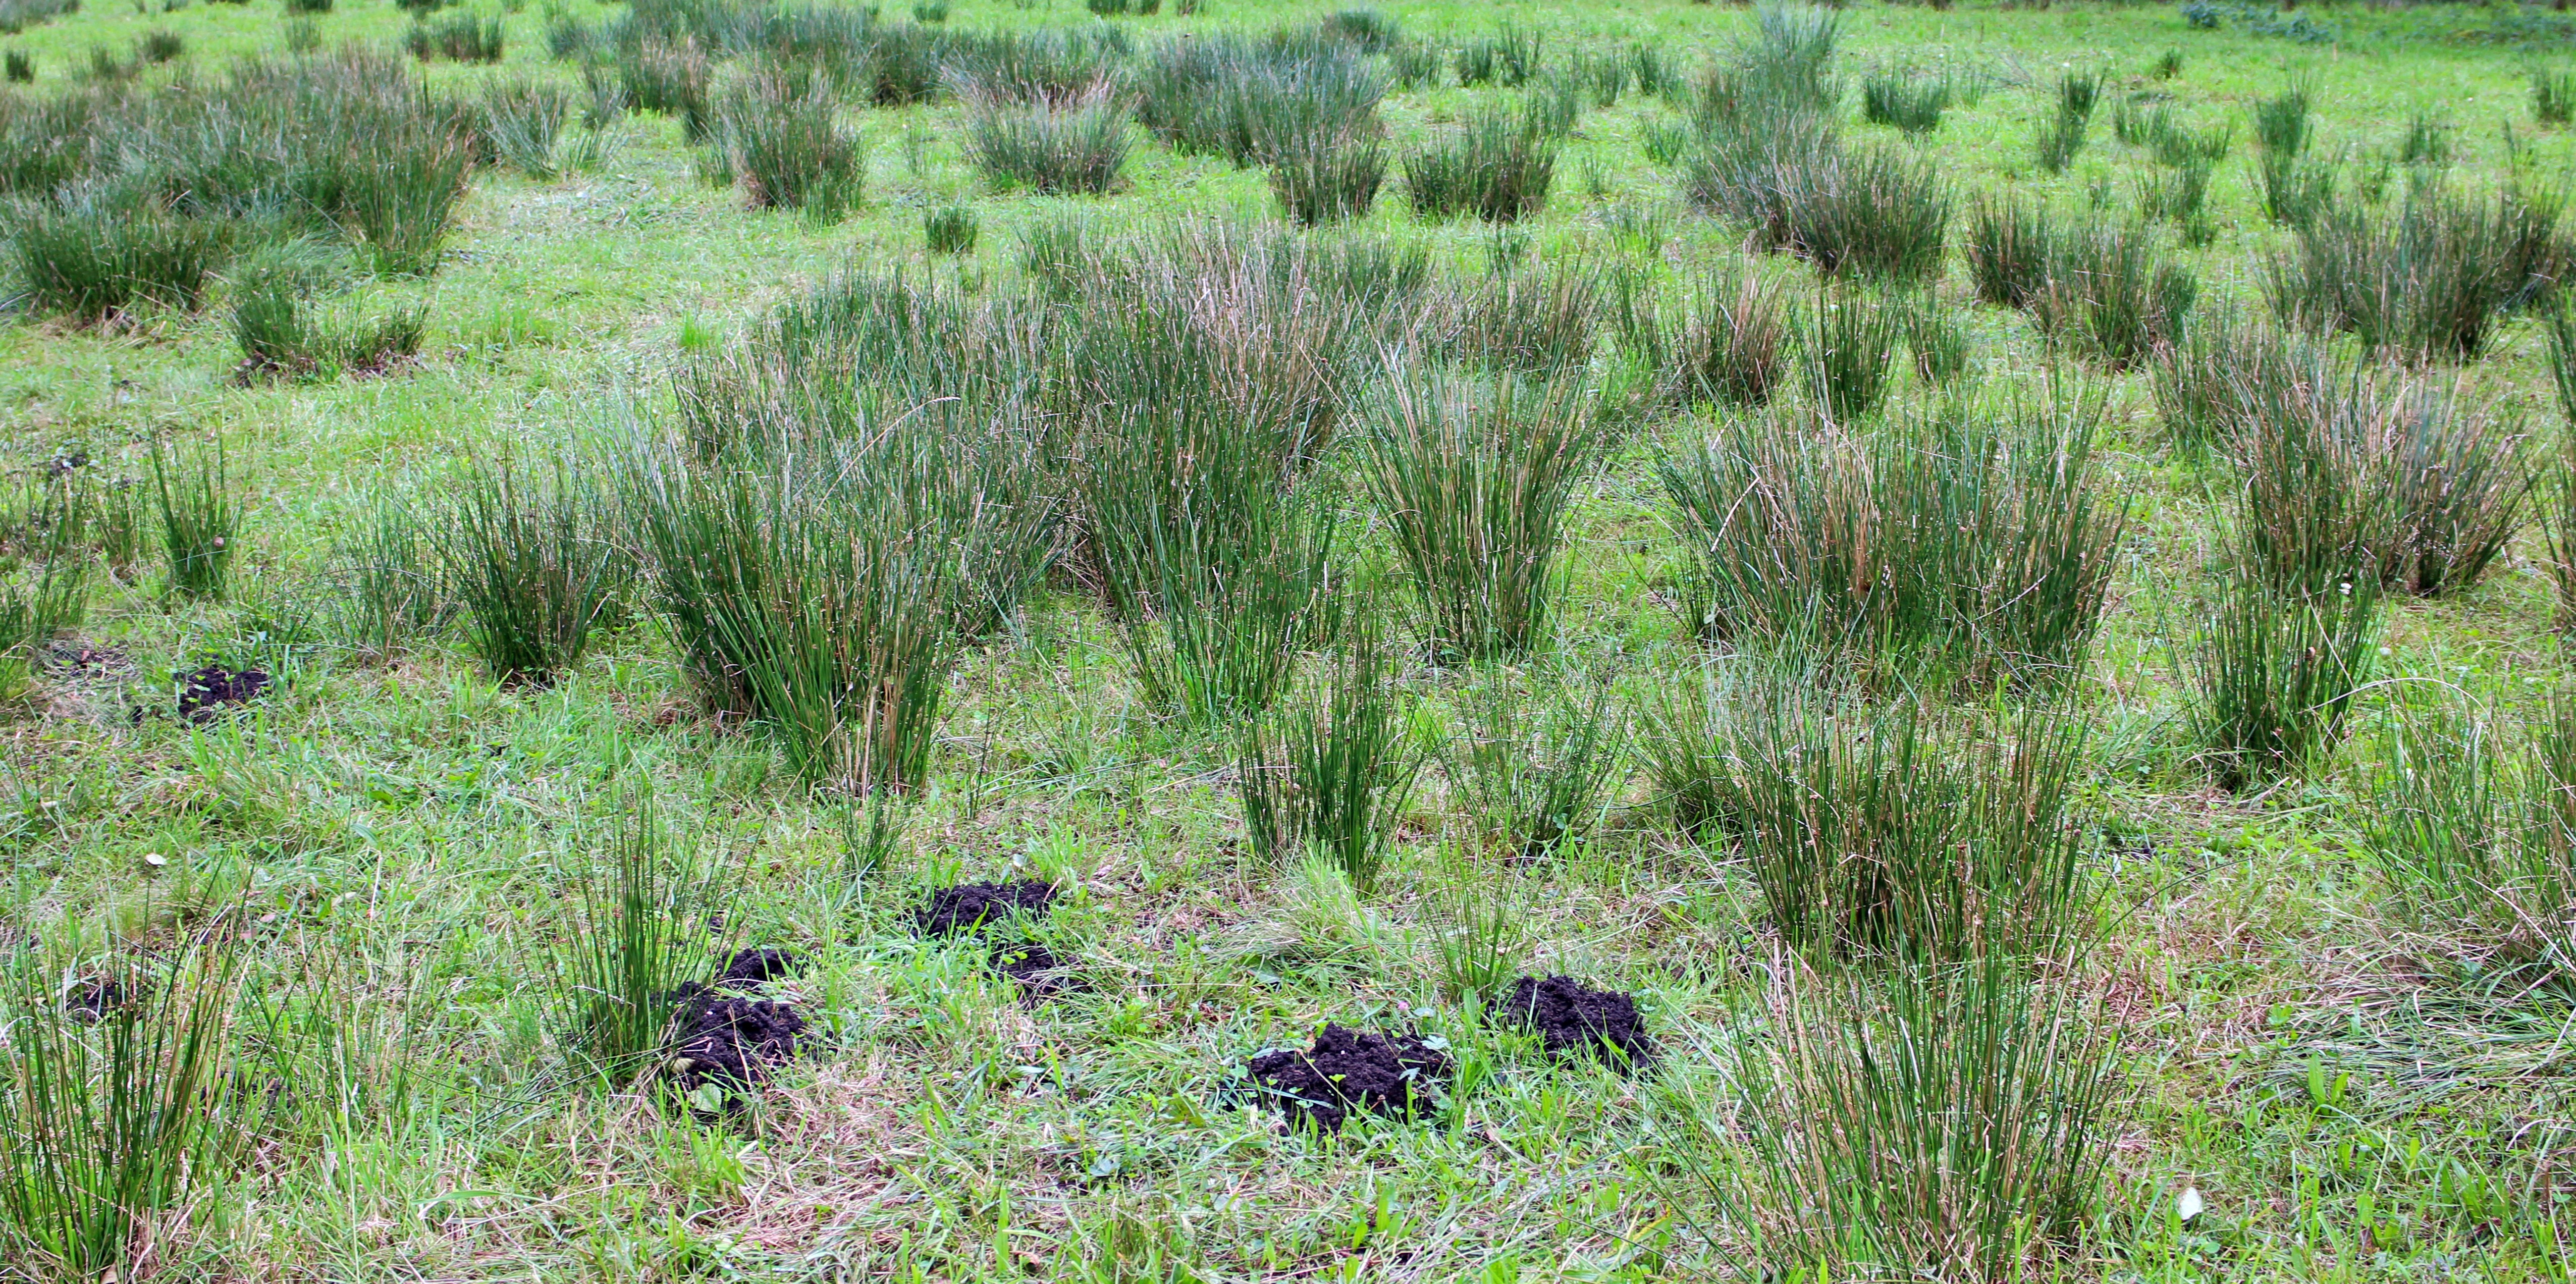
tree, nature, grass, swamp, plant, meadow, prairie, flower, flora, moor, grassland, vegetation, shrub, wetland, bog, woodland, habitat, ecosystem, heide, grasses, flowering plant, biome, swamp grass, natural environment, grass family, temperate coniferous forest, land plant, shrubland, tufts of grass